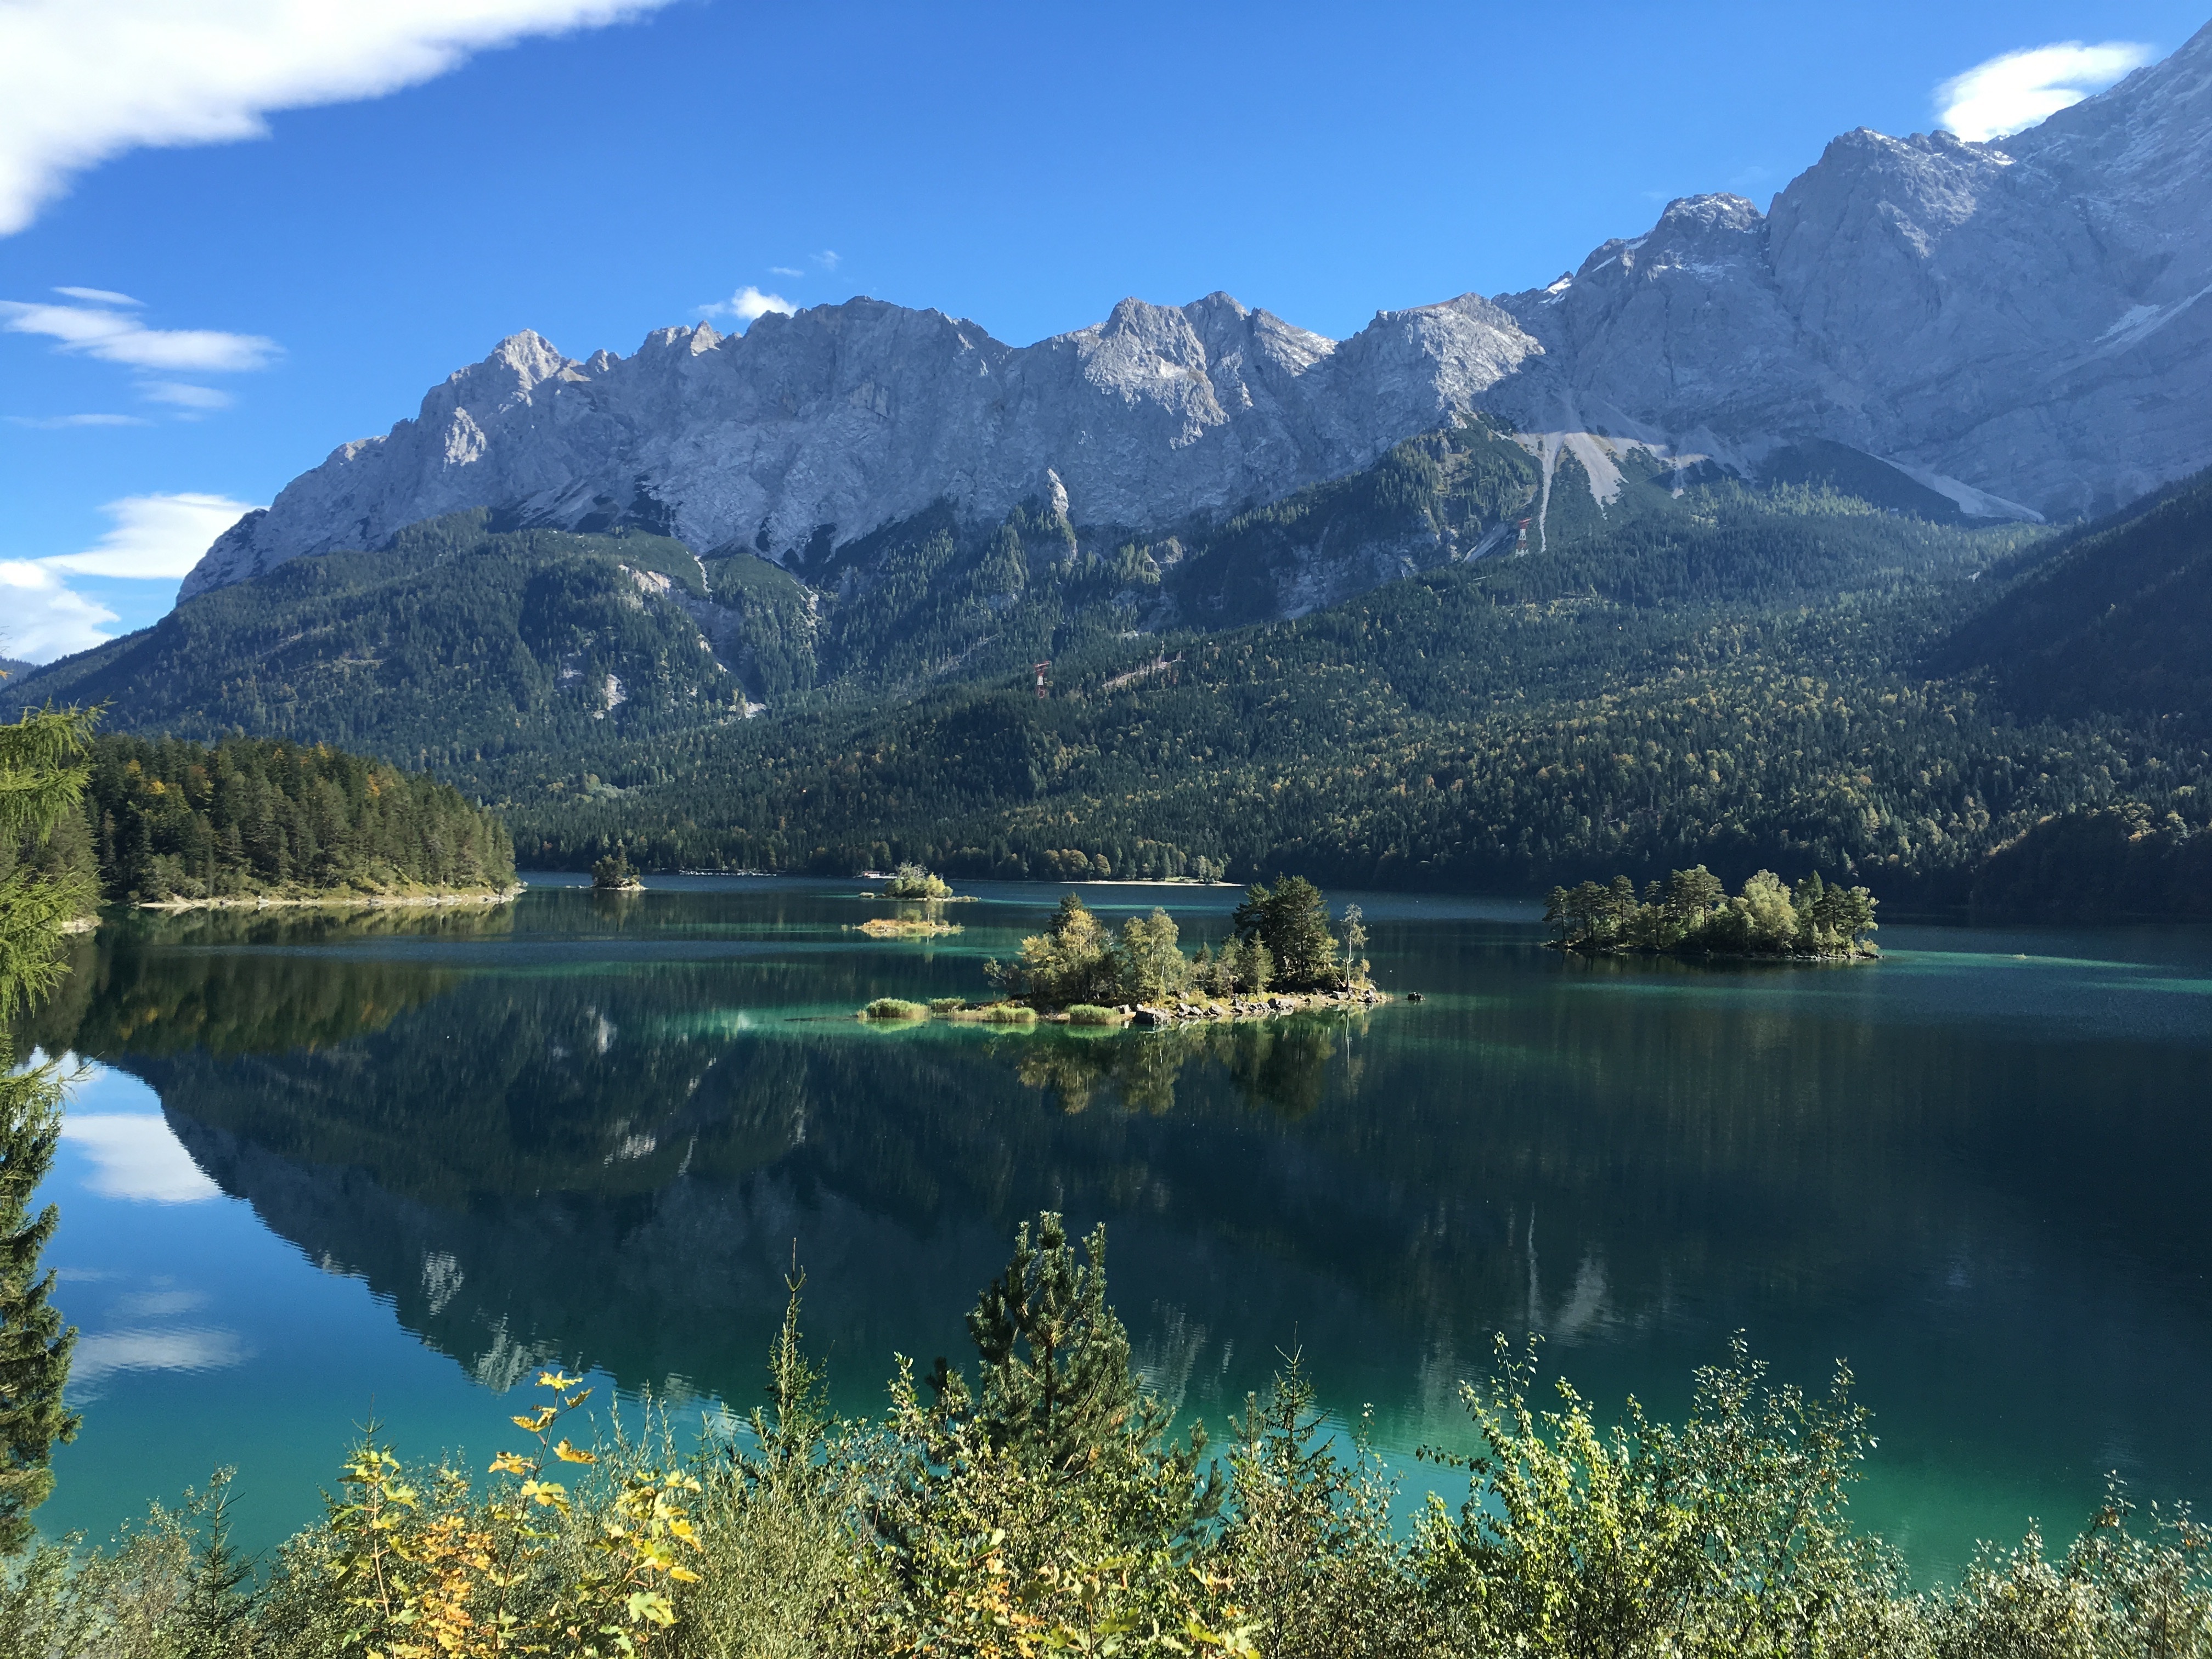
landscape, tree, nature, wilderness, mountain, lake, valley, mountain range, reflection, alpine, fjord, reservoir, national park, body of water, mountain landscape, mountains, alps, plateau, germany, loch, crater lake, landform, tarn, mountainous landforms